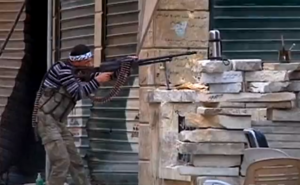
Borgerkrigen i Syrien / Krigens kronologi / 2013
En oprørssoldat fra Den Frie Syriske Hær i Aleppo. Regimets styrker har stort set omringet Aleppo, og regeringshæren anvender kamphelikoptere i sporadiske angreb mod oprørerne. 20.000 syriske regeringssoldater er mobiliseret i byen, og bliver desuden støttet militært af den libanesiske Hizbollah-milits.[129] Millionbyen Aleppo, der ligger i Syriens nordvestlige hjørne, er landets handelscentrum og har stor symbolsk betydning.
Borgerkrigen i Syrien er en igangværende konflikt om, hvordan og af hvem Syrien skal ledes. Konflikten havde i begyndelsen karakter af en fredelig protest imod menneskerettighedskrænkelser, manglende indflydelse, manglende økonomiske muligheder og fire årtiers autoritært etpartistyre under Ba'ath-partiet og dets ledere, først Hafez al-Assad 1971-2000 og siden 2000 hans søn Bashar al-Assad.